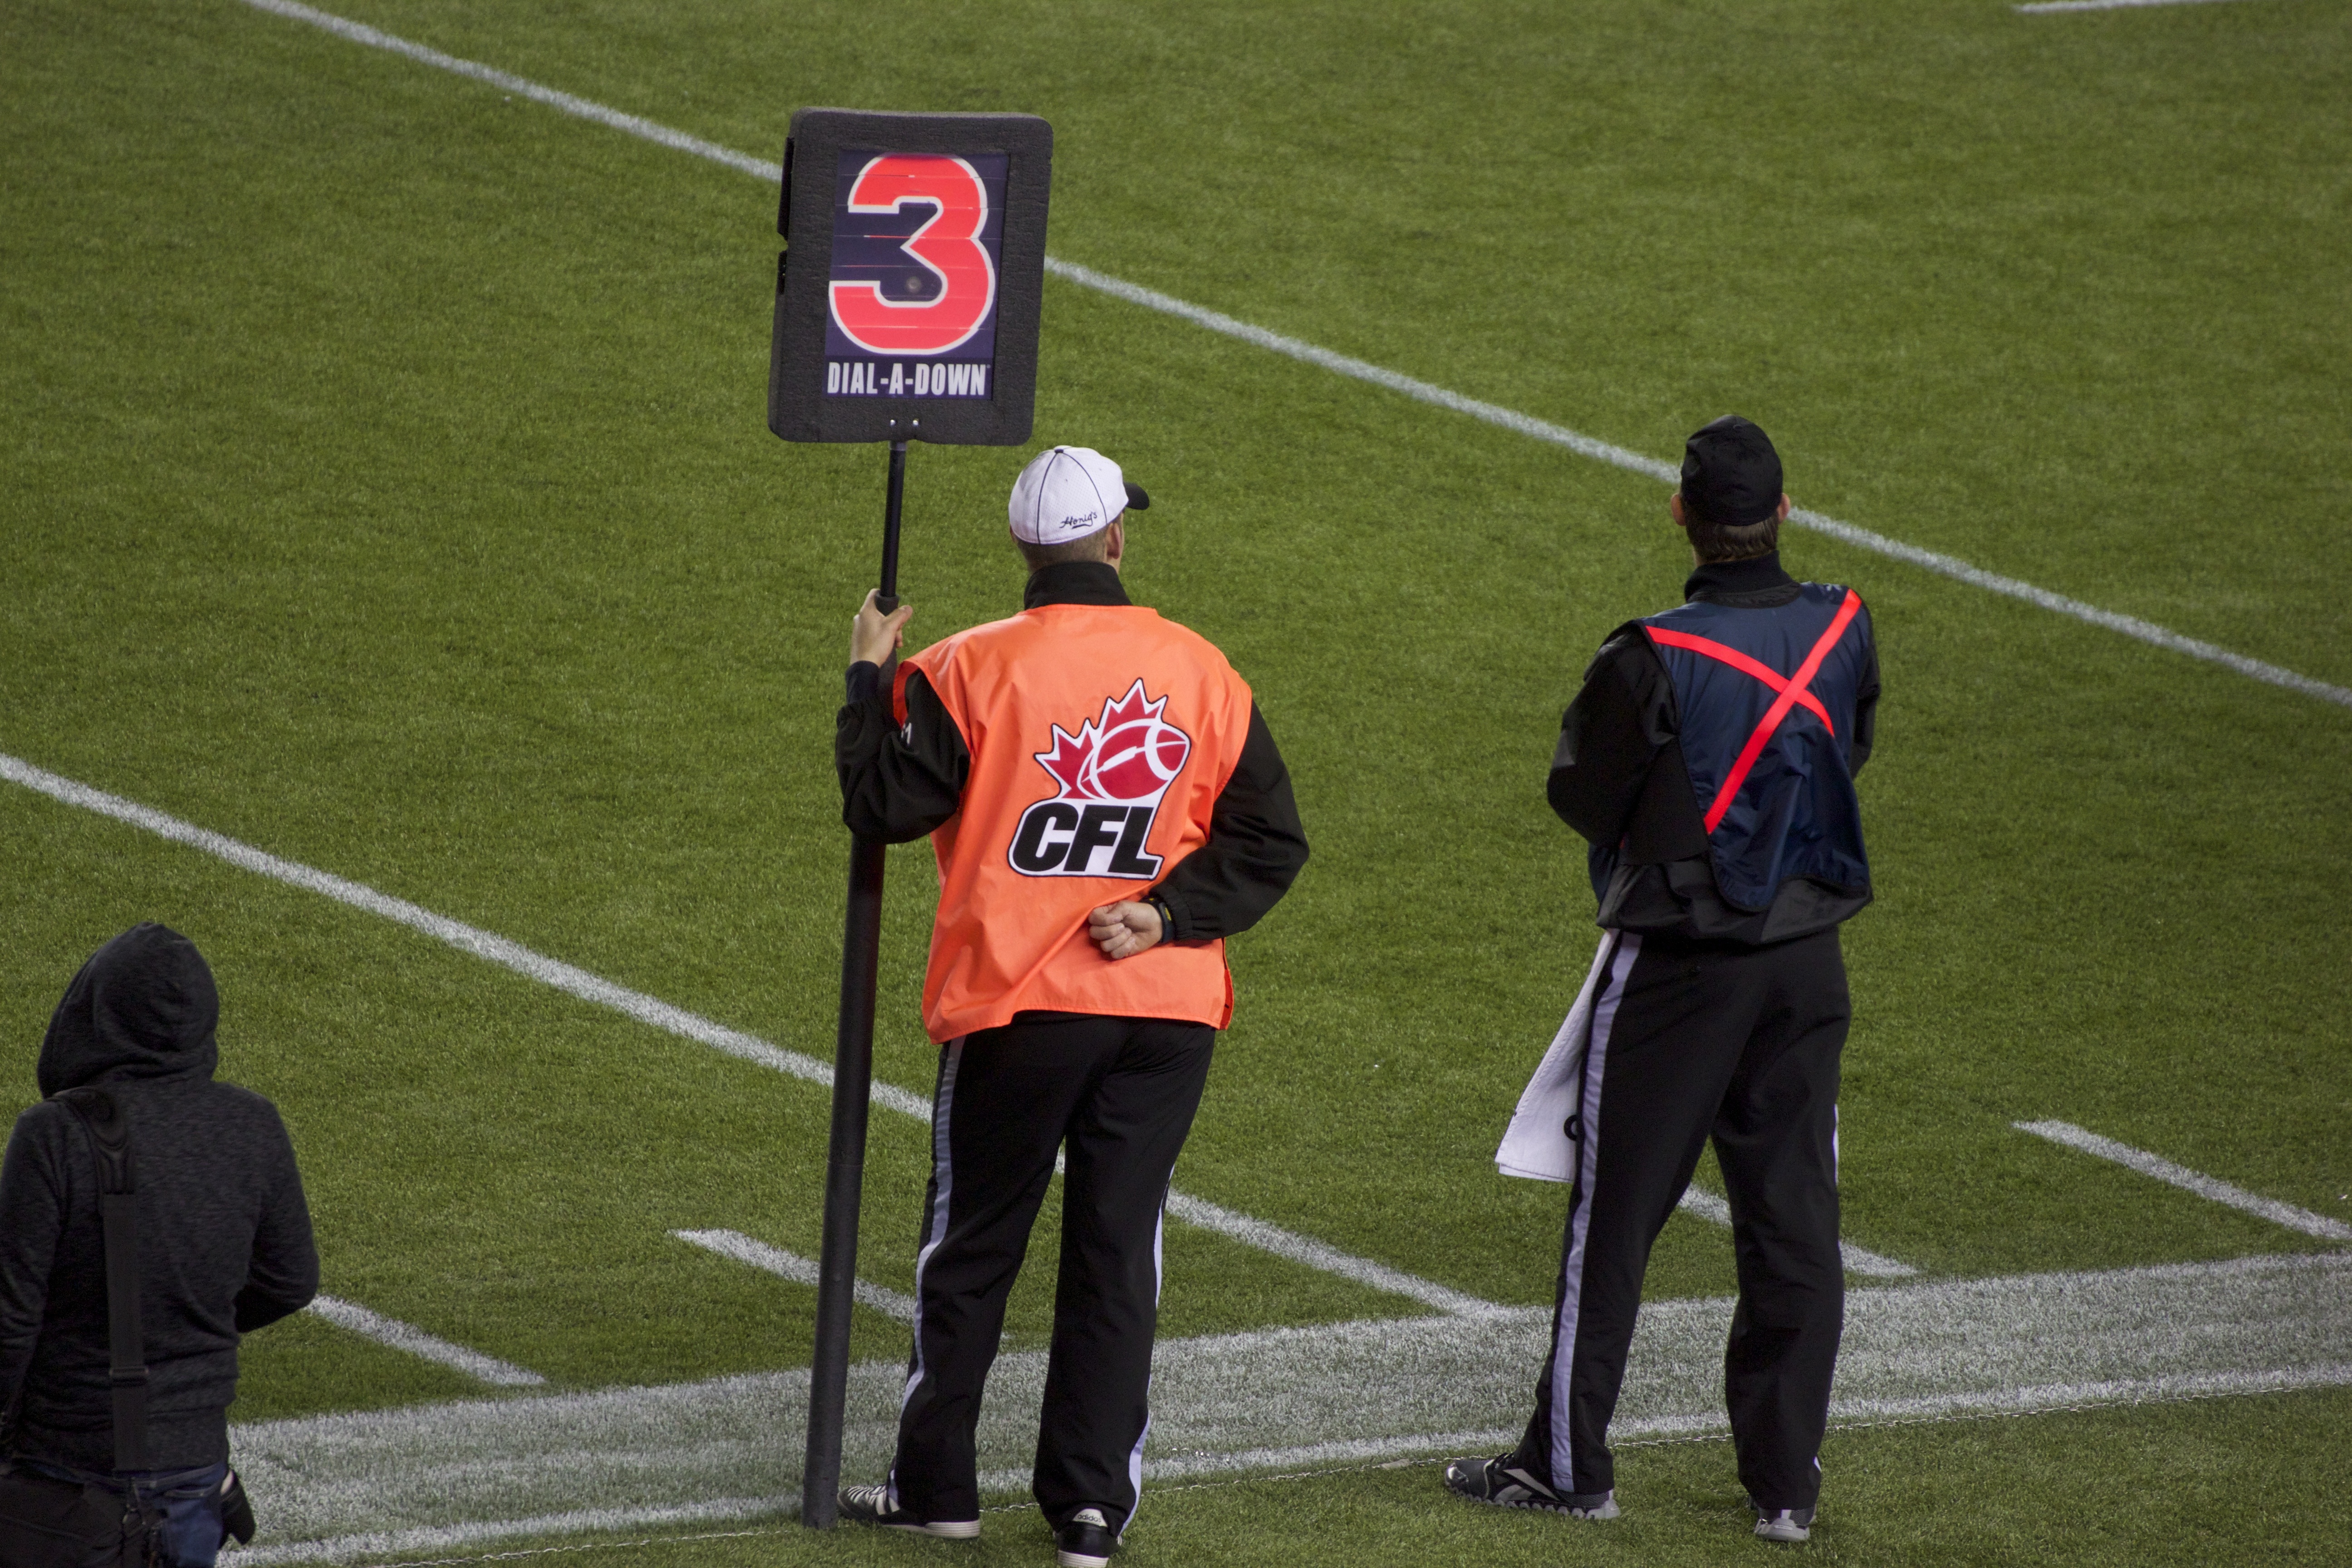
structure, soccer, football, stadium, player, team, american football, sports, canadian, championship, athletics, tournament, cfl, sideline, sport venue, competition event